Ultimate Success Today

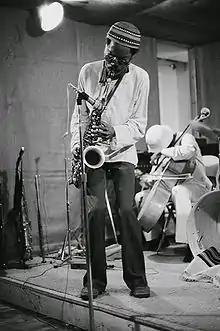
Jemeel Moondoc plays on "Ultimate Success Today".

Guitarist Greg Ahee described the album as their "nature" record, and was inspired by jazz fusion musician Bennie Maupin's debut "The Jewel in the Lotus". Drummer Alex Leonard, on the other hand, was inspired by the work of Wild Beasts drummer Chris Talbot: